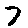
Label: 7